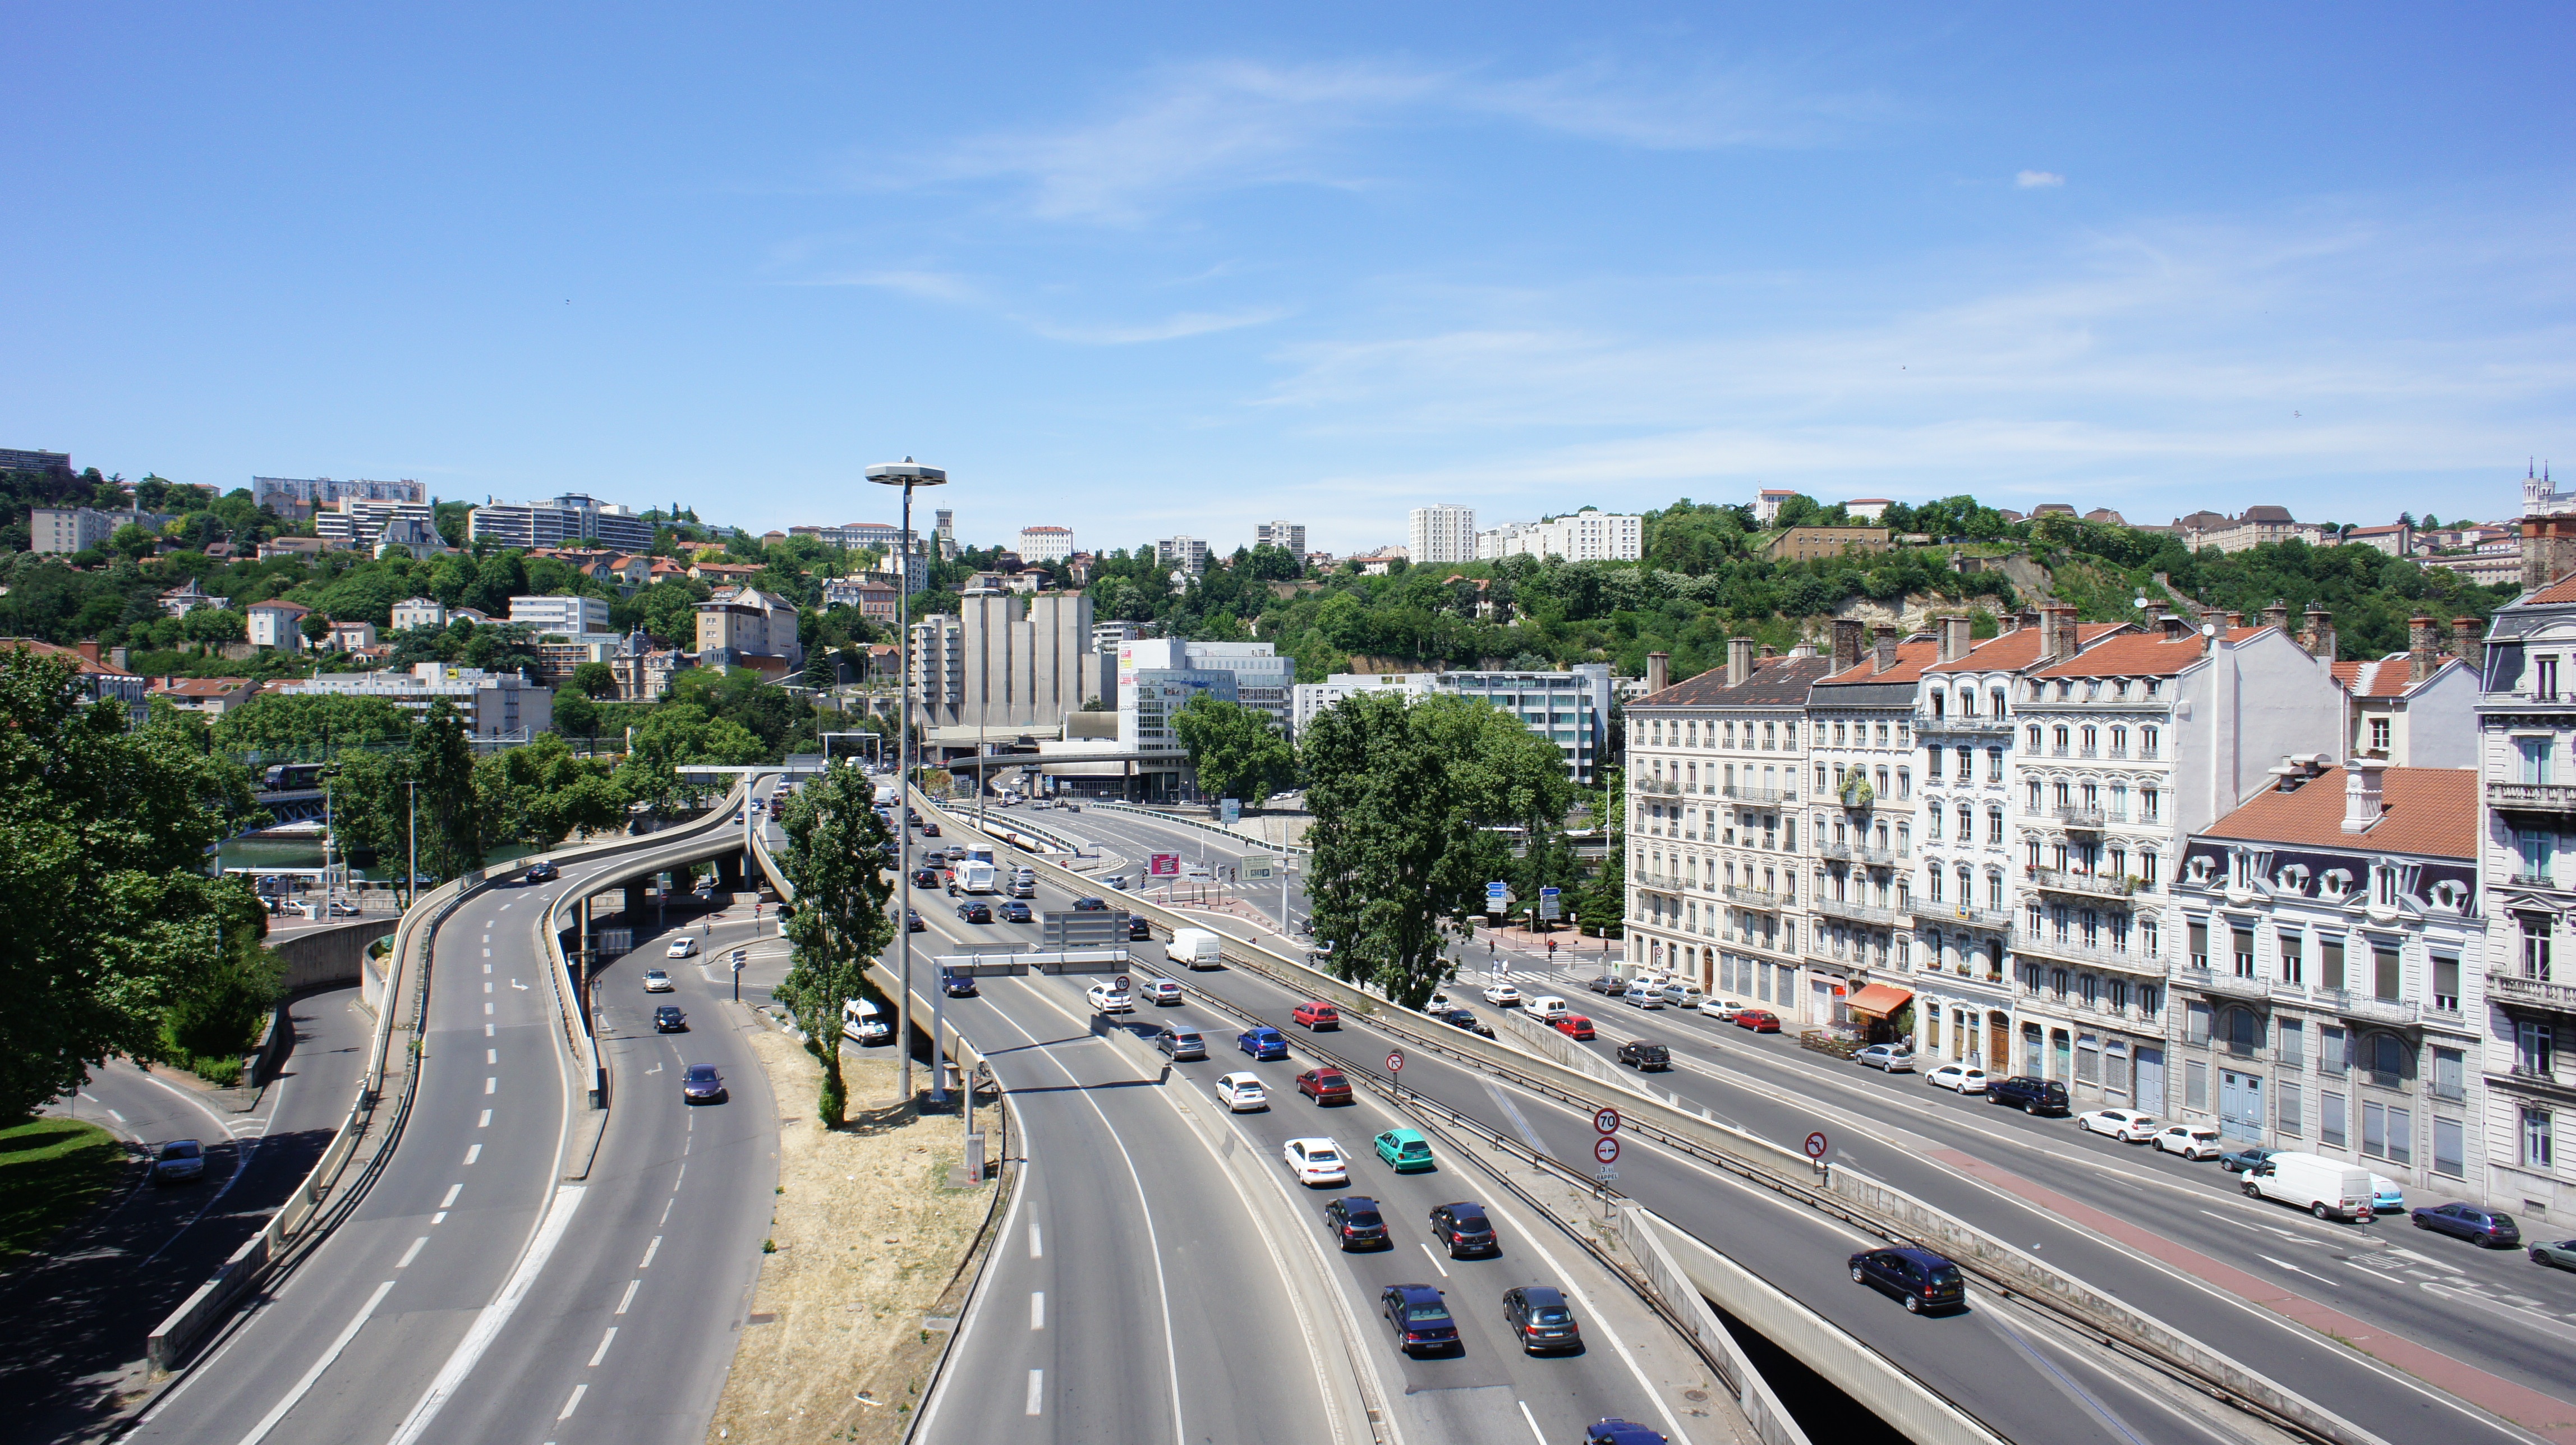
road, skyline, traffic, street, highway, city, overpass, tunnel, cityscape, downtown, transport, lane, tower block, public transport, infrastructure, metropolis, lyon, neighbourhood, urban area, residential area, human settlement, metropolitan area, controlled access highway